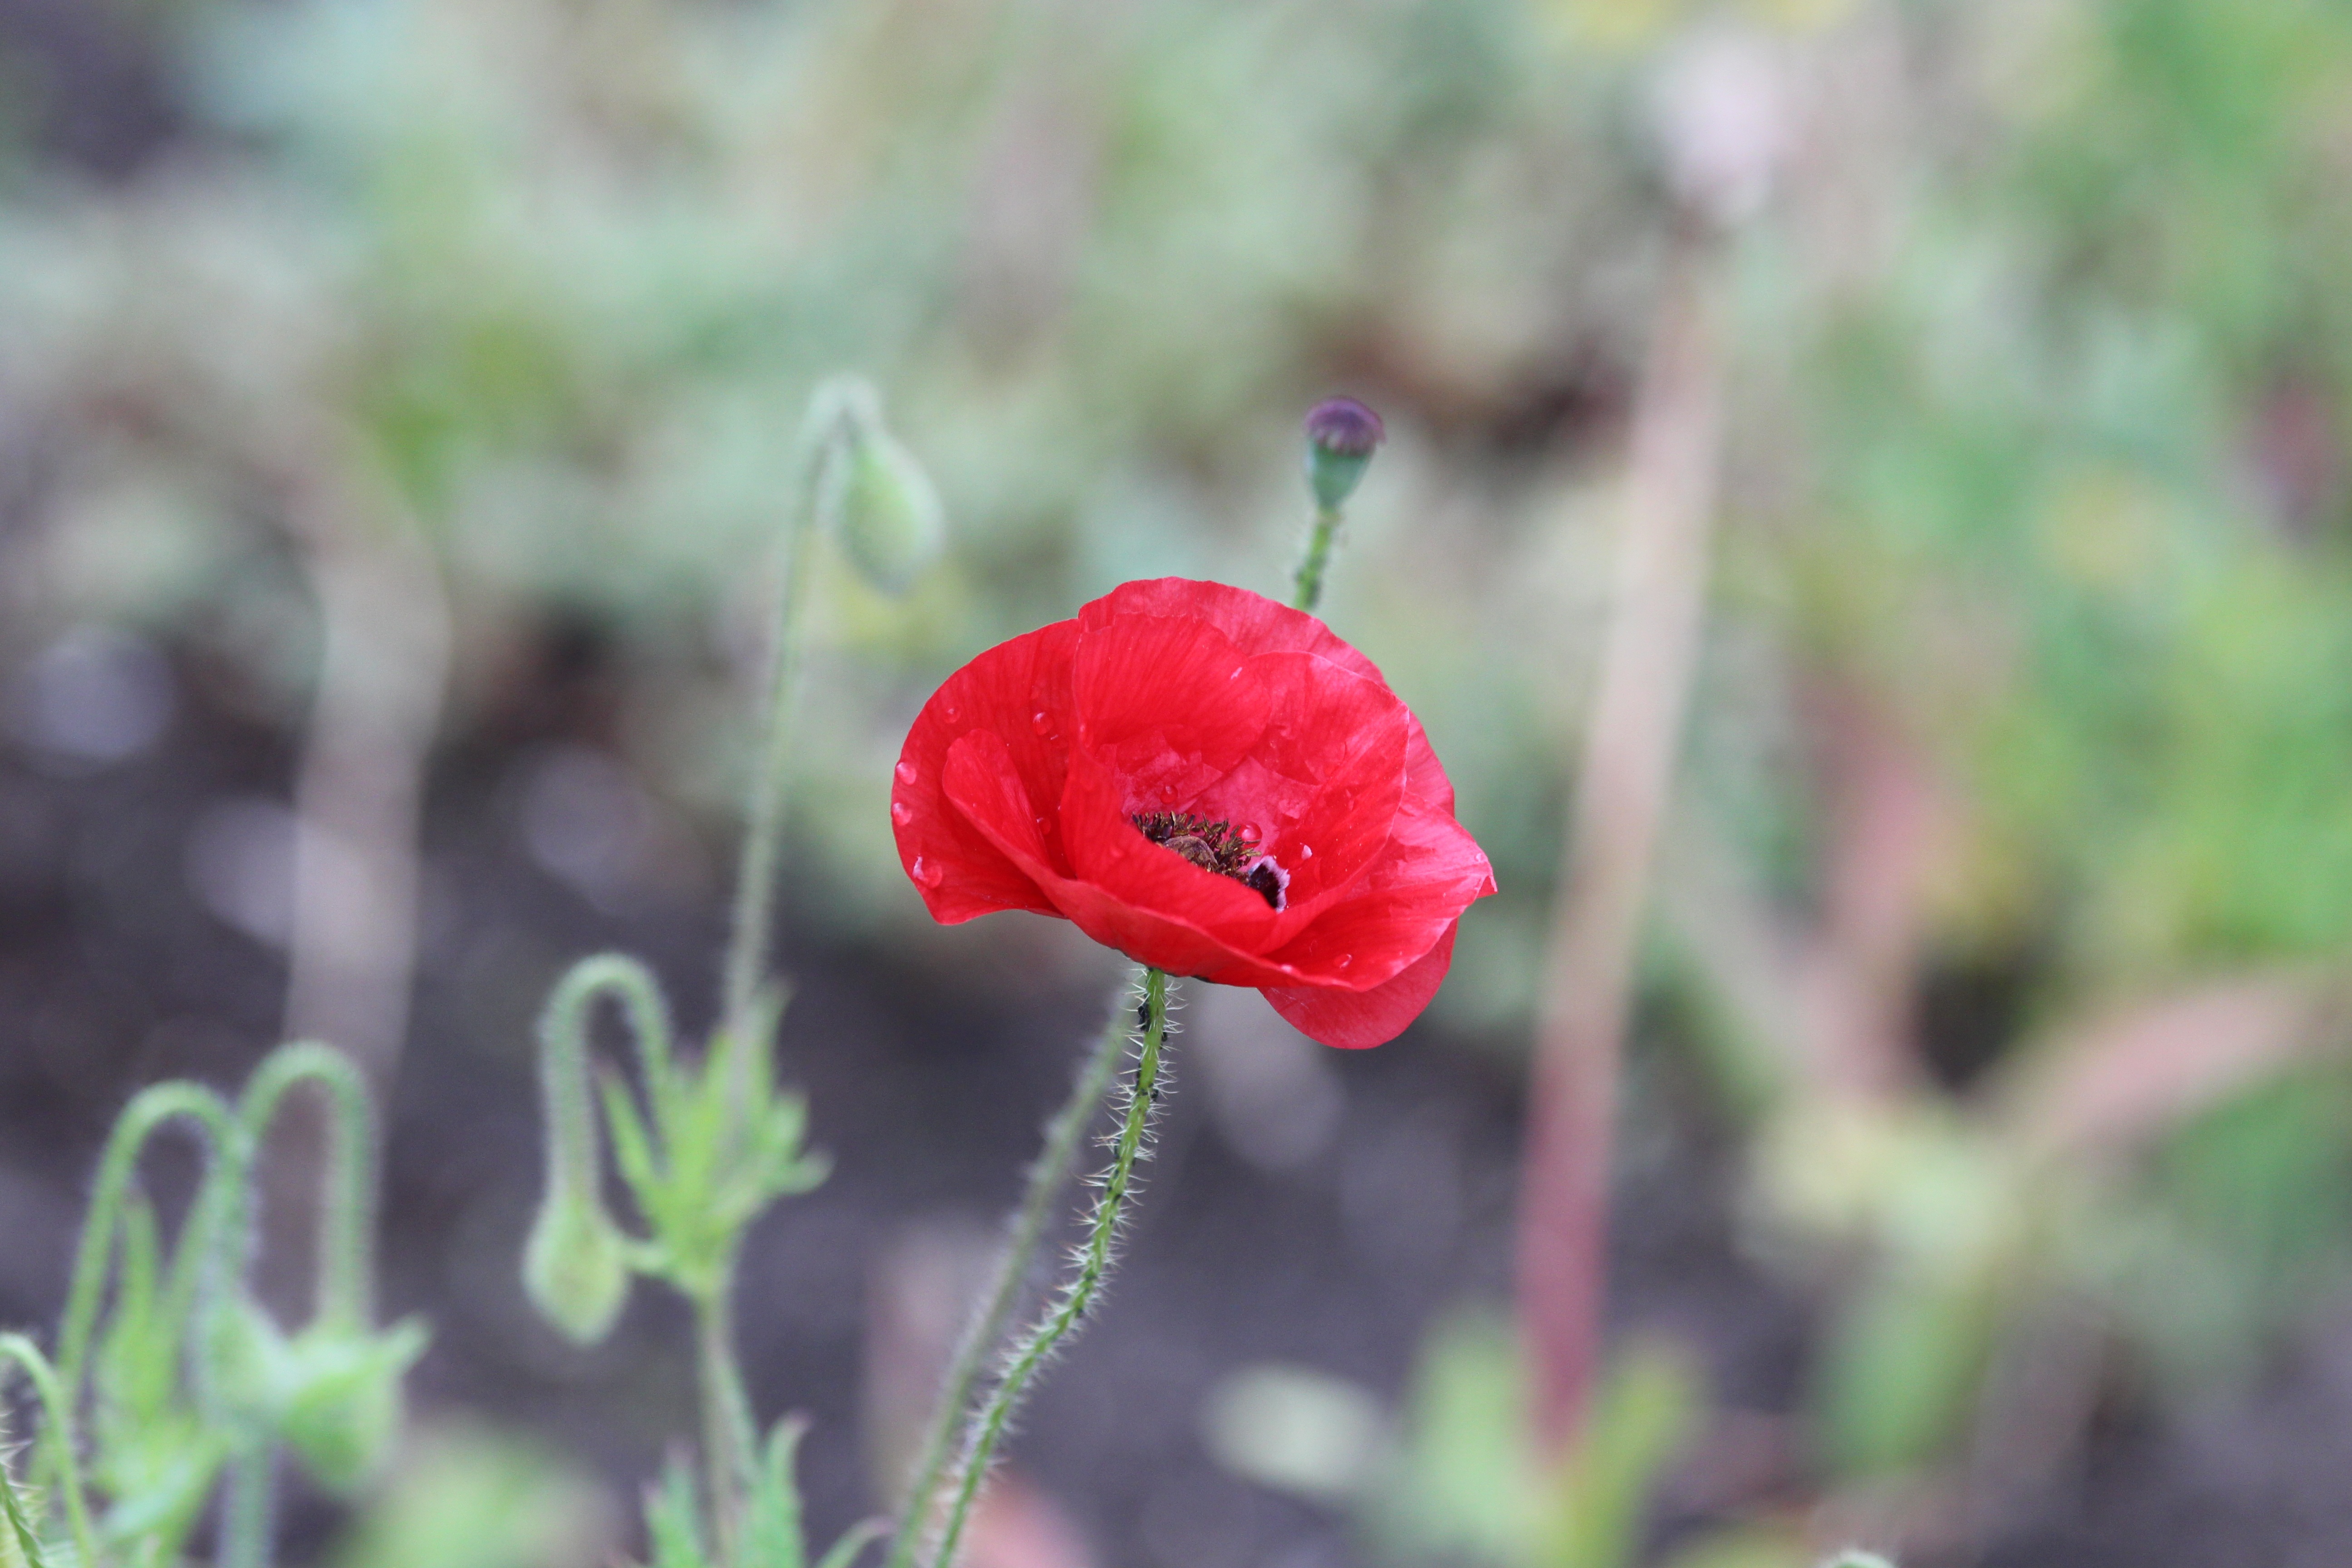
nature, plant, flower, petal, botany, flora, wildflower, red flower, red poppy, bright, beautiful, poppy, mack, coquelicot, macro photography, summer flowers, gray background, flowers of the field, garden flower, beautiful flower, flowering plant, plant stem, land plant